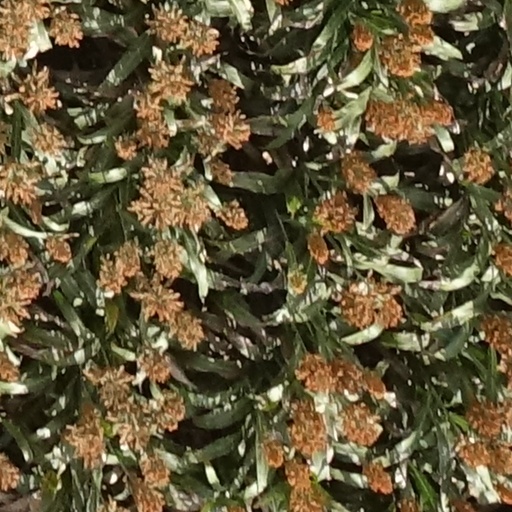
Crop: sorghum